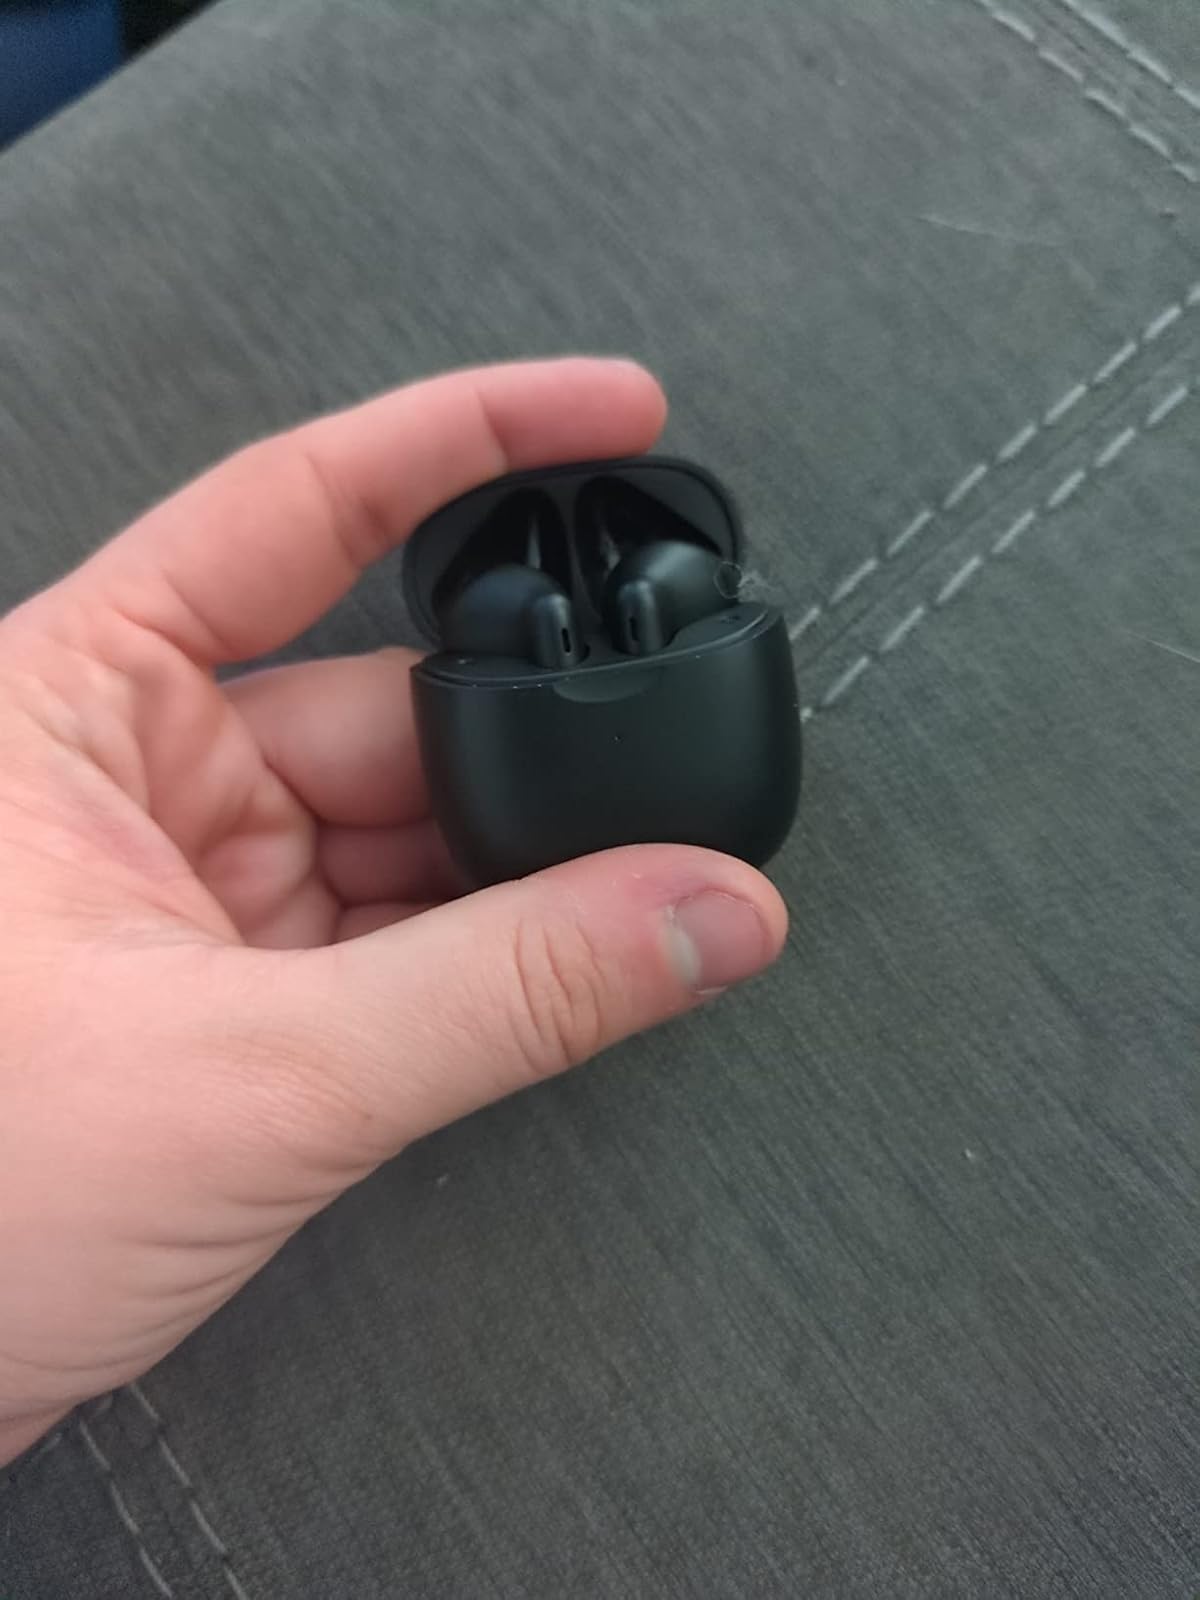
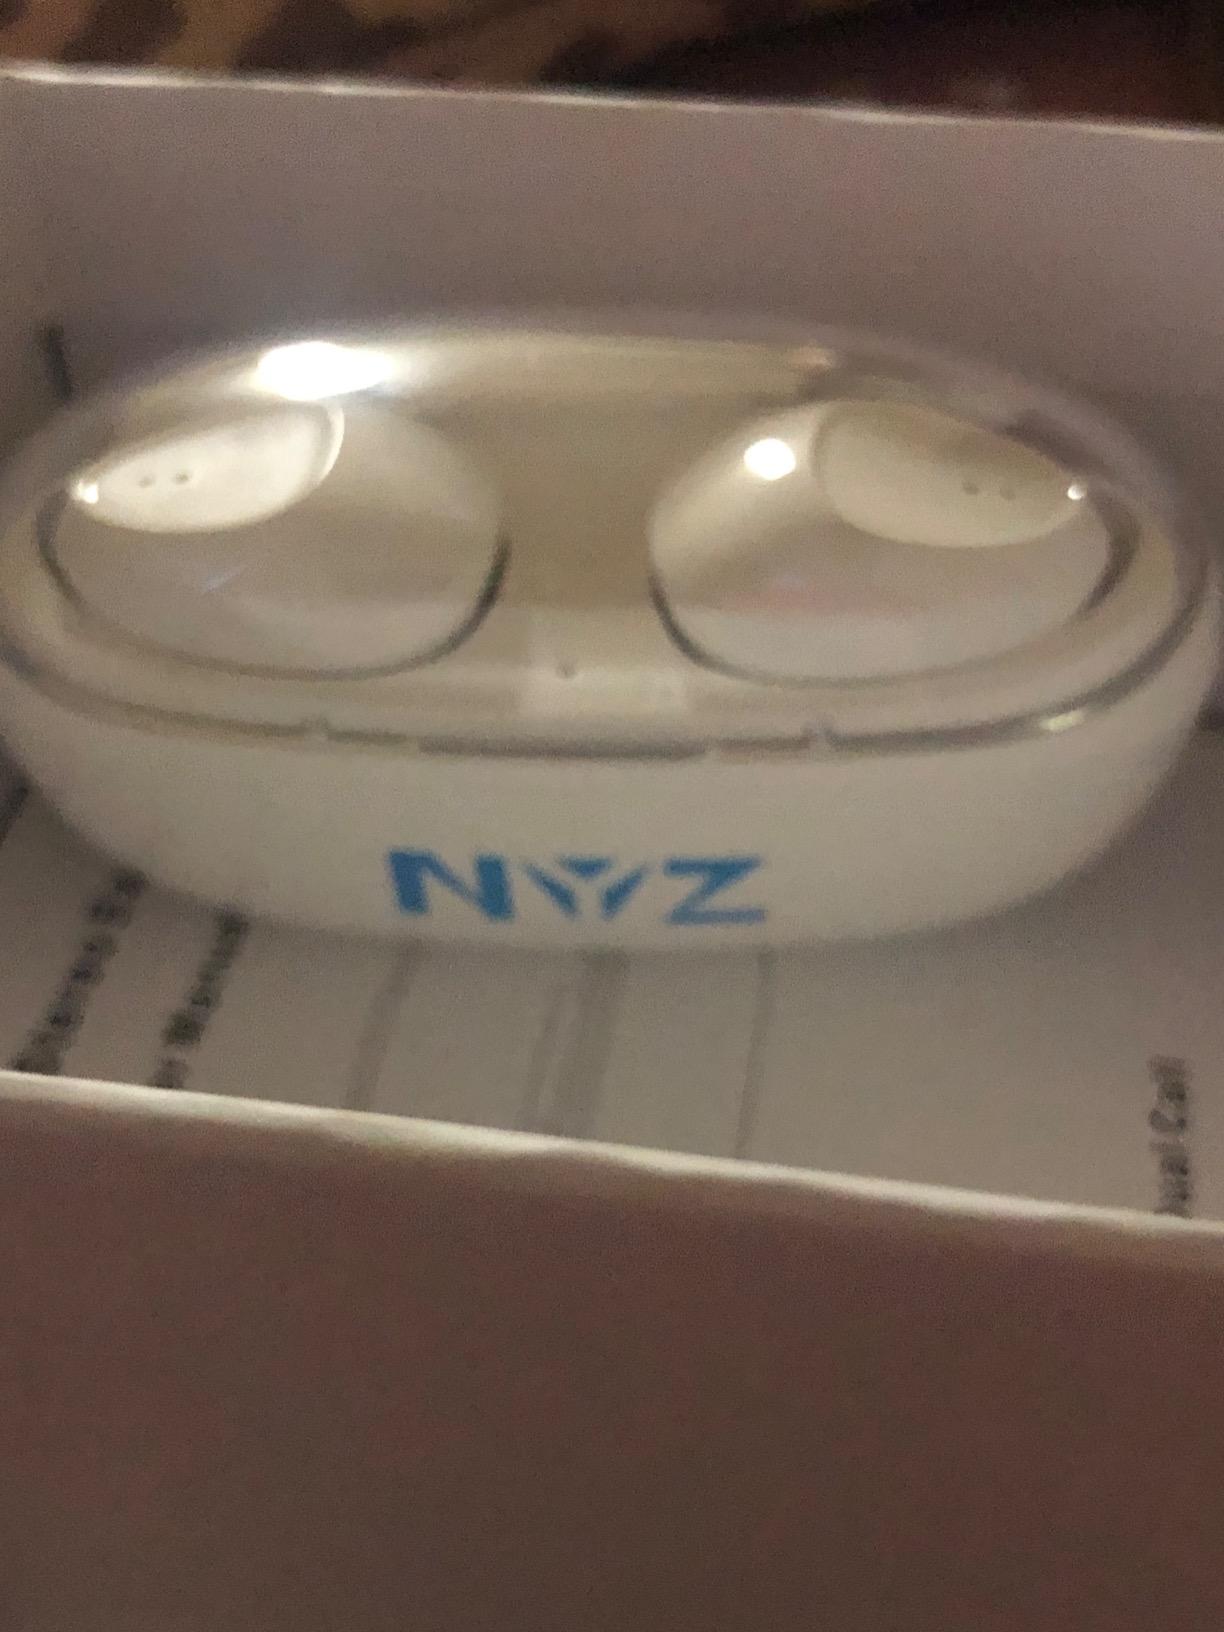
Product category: earbuds
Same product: no